Rebecca of Sunnybrook Farm (1917 film)

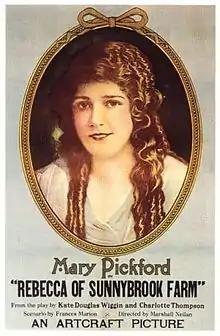
Theatrical poster

Rebecca of Sunnybrook Farm is a 1917 American silent comedy-drama film directed by Marshall Neilan based upon the 1903 novel of the same name by Kate Douglas Wiggin. This version is notable for having been adapted by famed female screenwriter Frances Marion. The film was made by the "Mary Pickford Company" and was an acclaimed box office hit. When the play premiered on Broadway in the 1910 theater season the part of Rebecca was played by Edith Taliaferro.